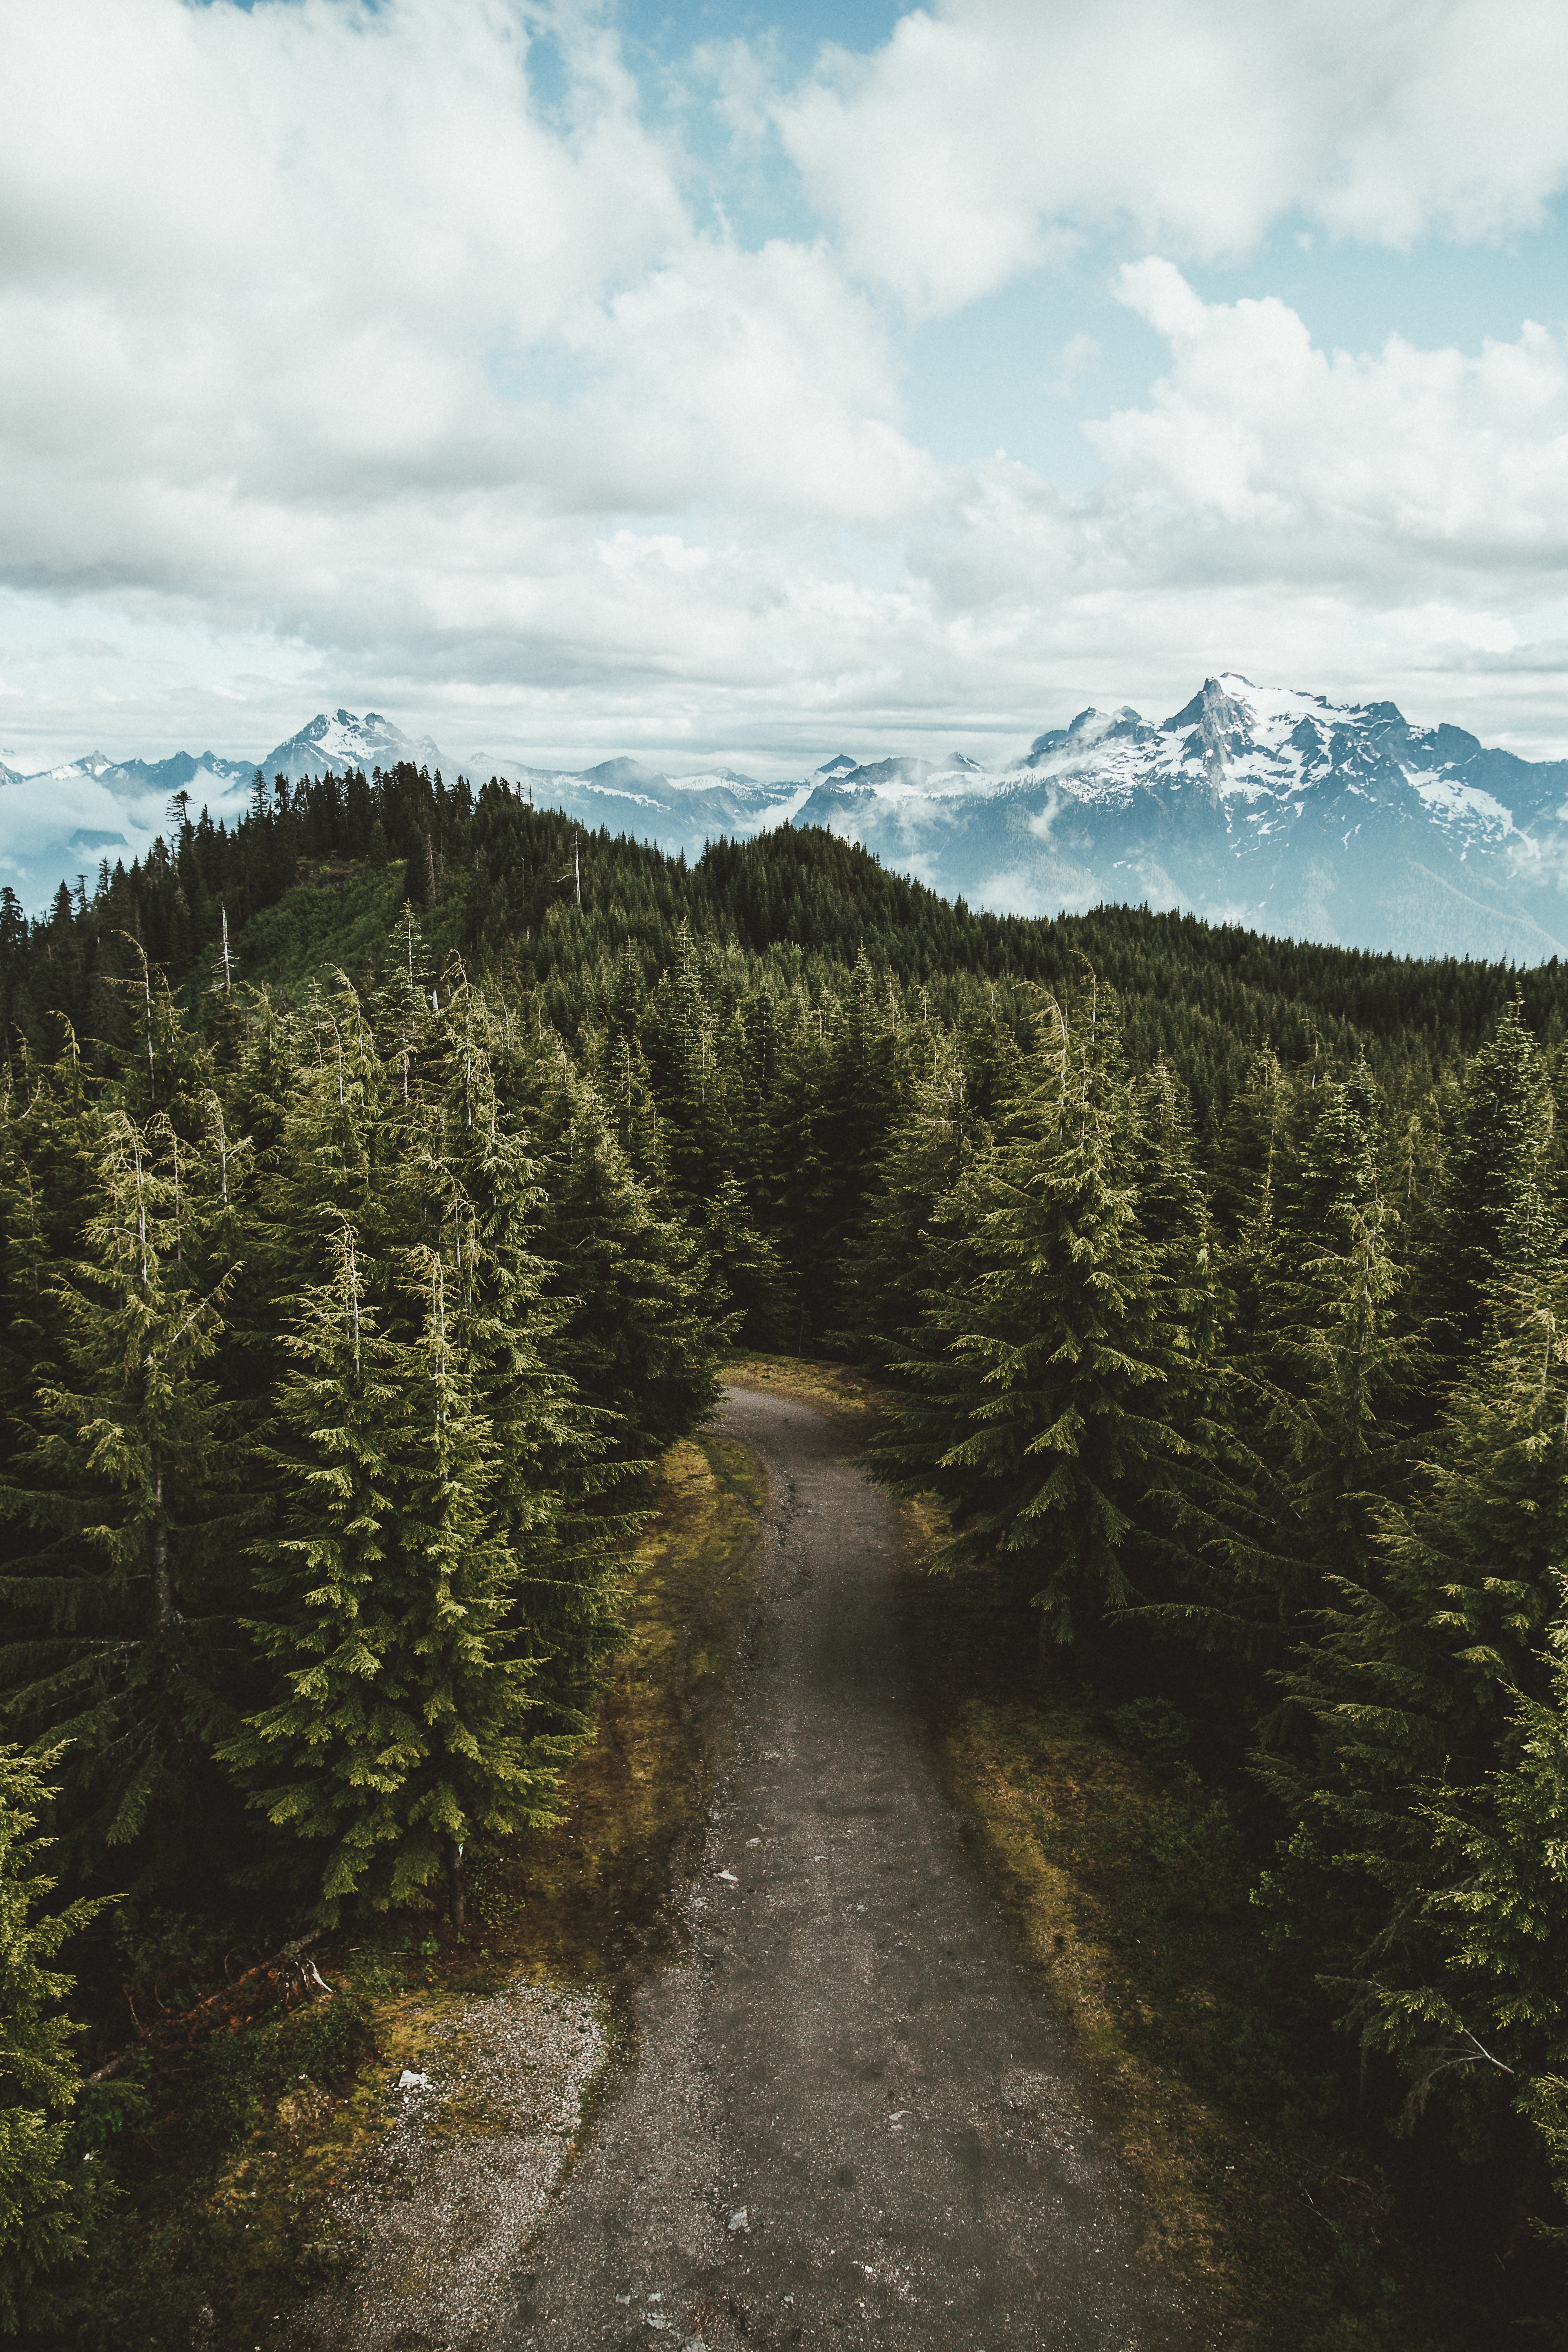
landscape, tree, forest, path, wilderness, mountain, winter, cloud, sky, road, trail, hill, mountain range, highland, national park, ridge, conifer, fell, mountain pass, biome, continental divide, meteorological phenomenon, pine family, woody plant, mountainous landforms, temperate coniferous forest, spruce fir forest, mount scenery